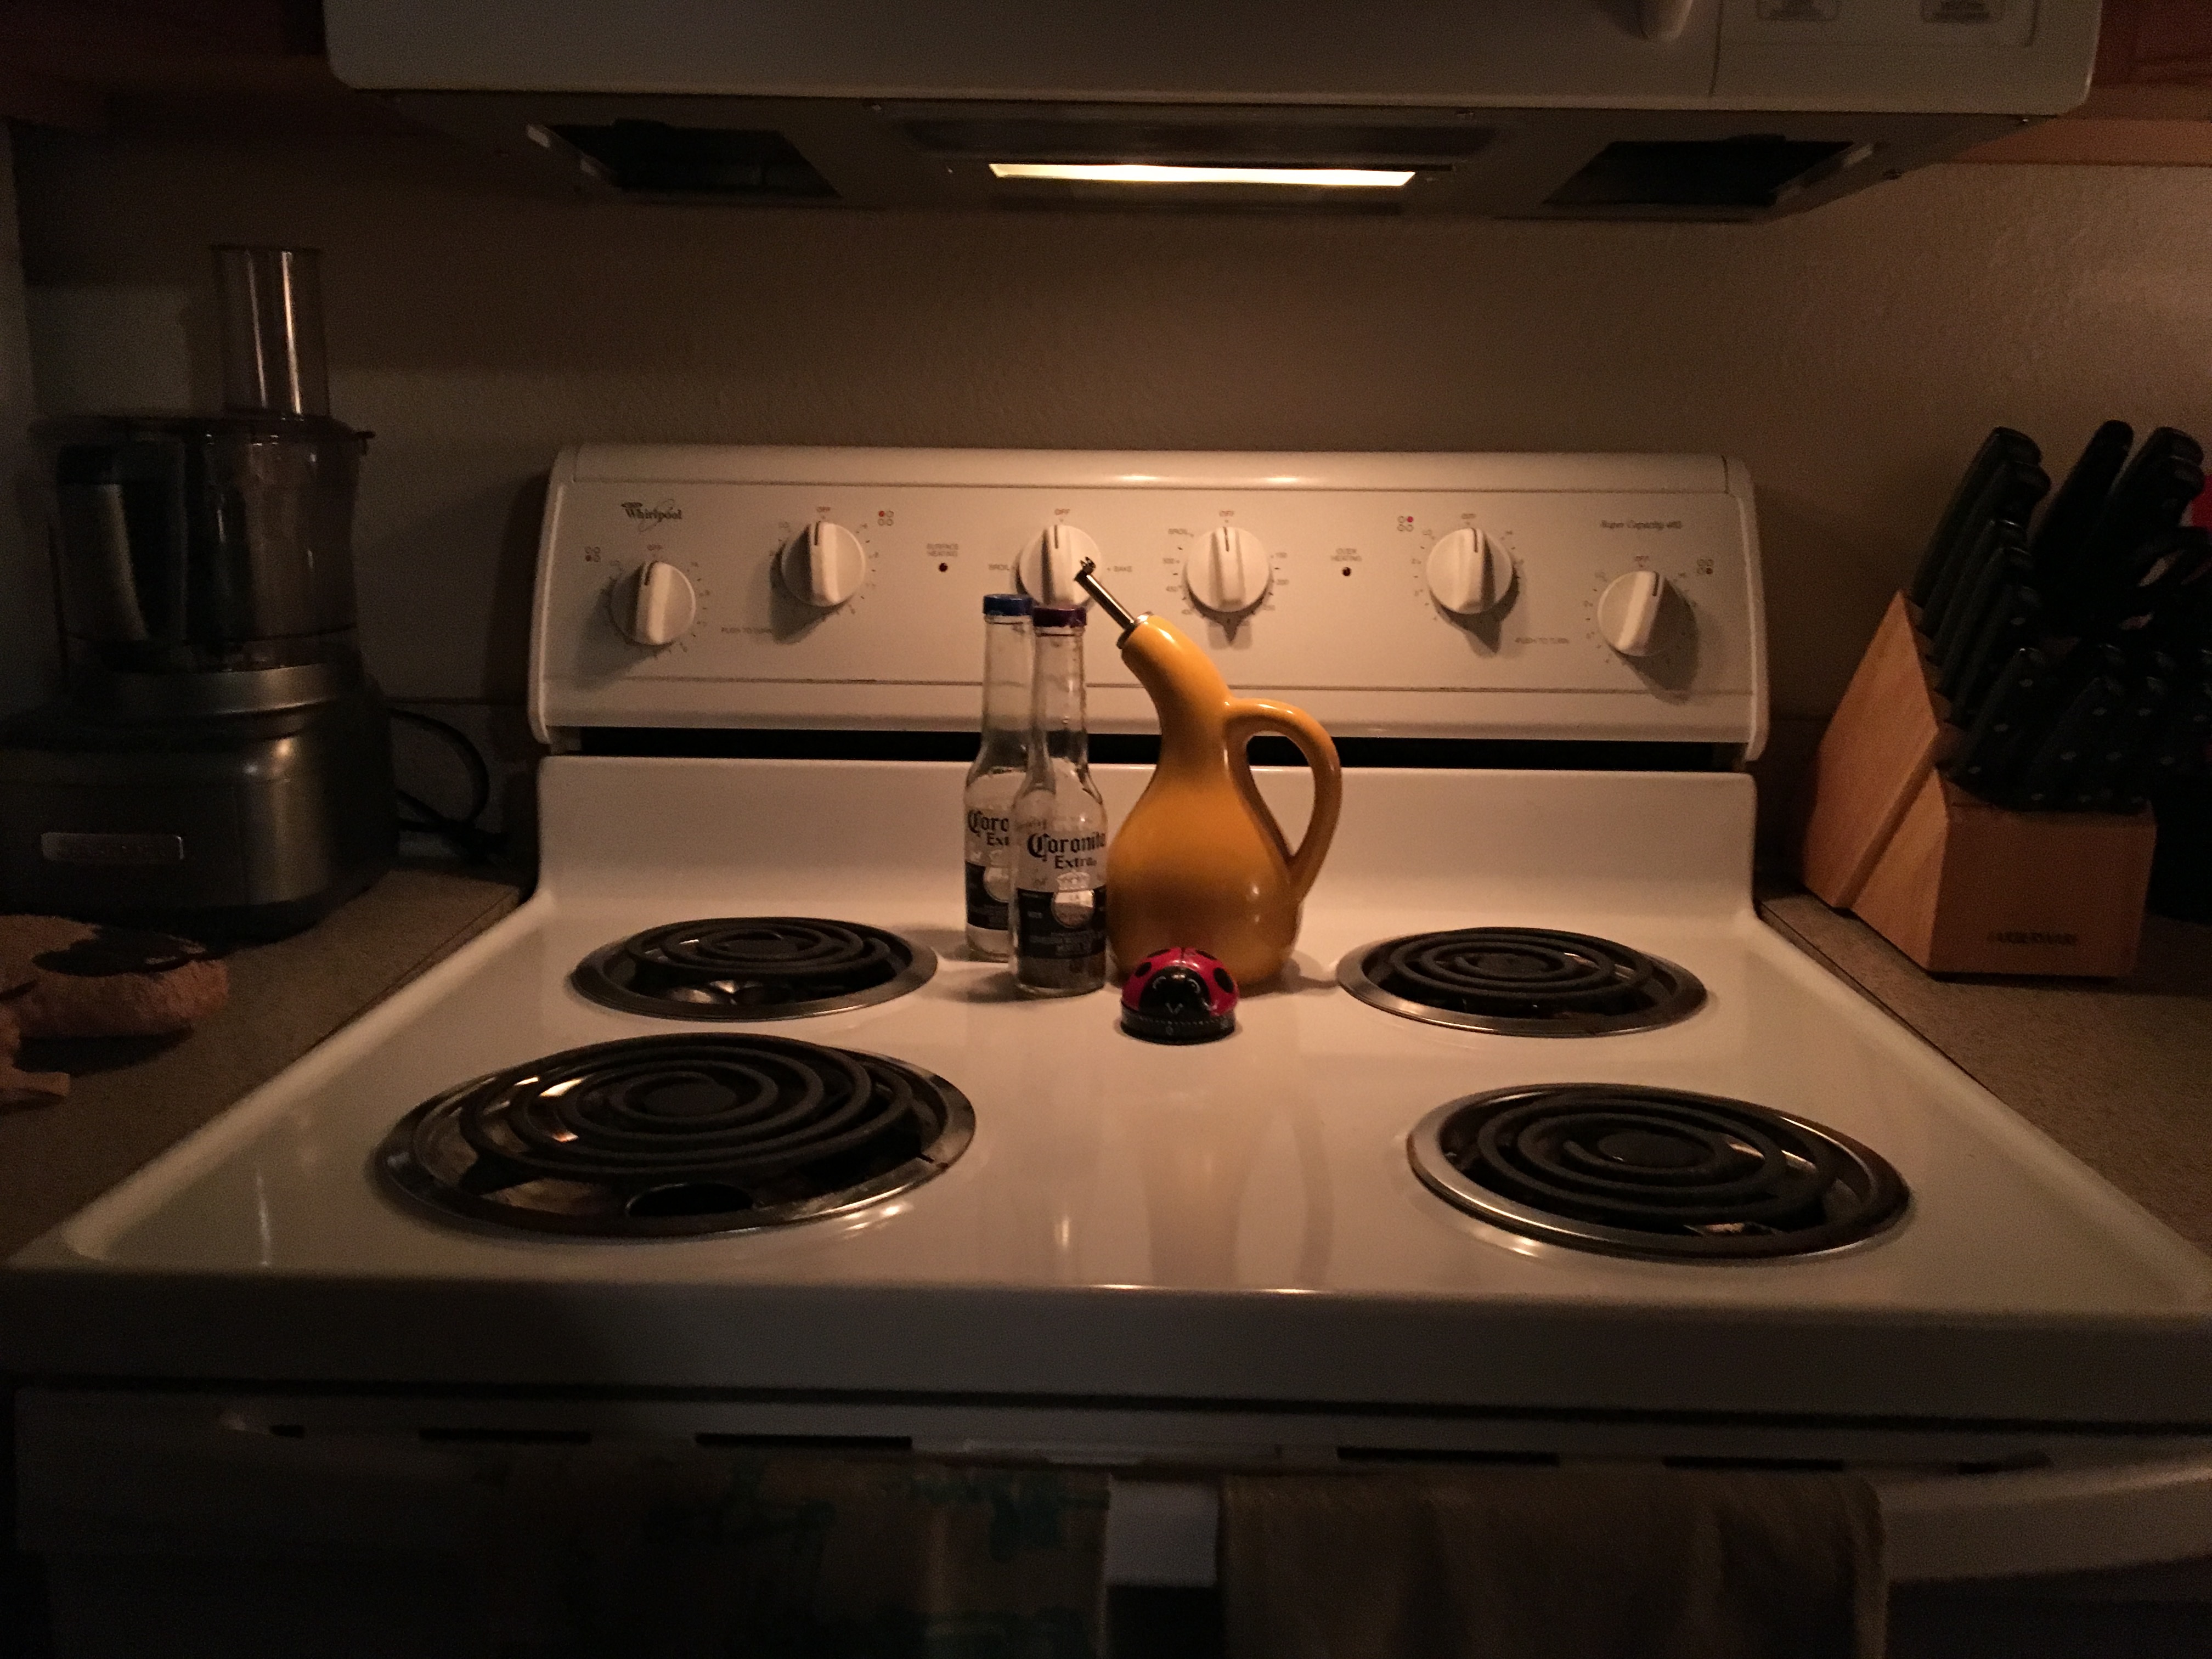
home, kitchen, room, lighting, interior design, kitchen stove